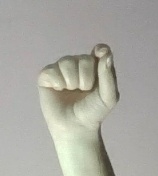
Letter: fa